Bedouin

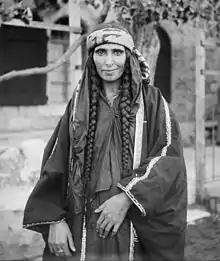
Arab Christian Bedouin woman from the settled town of Kerak, Jordan, who probably was the wife of a sheikh. Braids were predominantly worn by Arab Christian Bedouin women of the tribes of Jordan.

Historically, the Bedouin engaged in nomadic herding, agriculture and sometimes fishing in the Syrian steppe since 6000 BCE. By about 850 BCE, a complex network of settlements and camps was established. The earliest Arab tribes emerged from Bedouins.